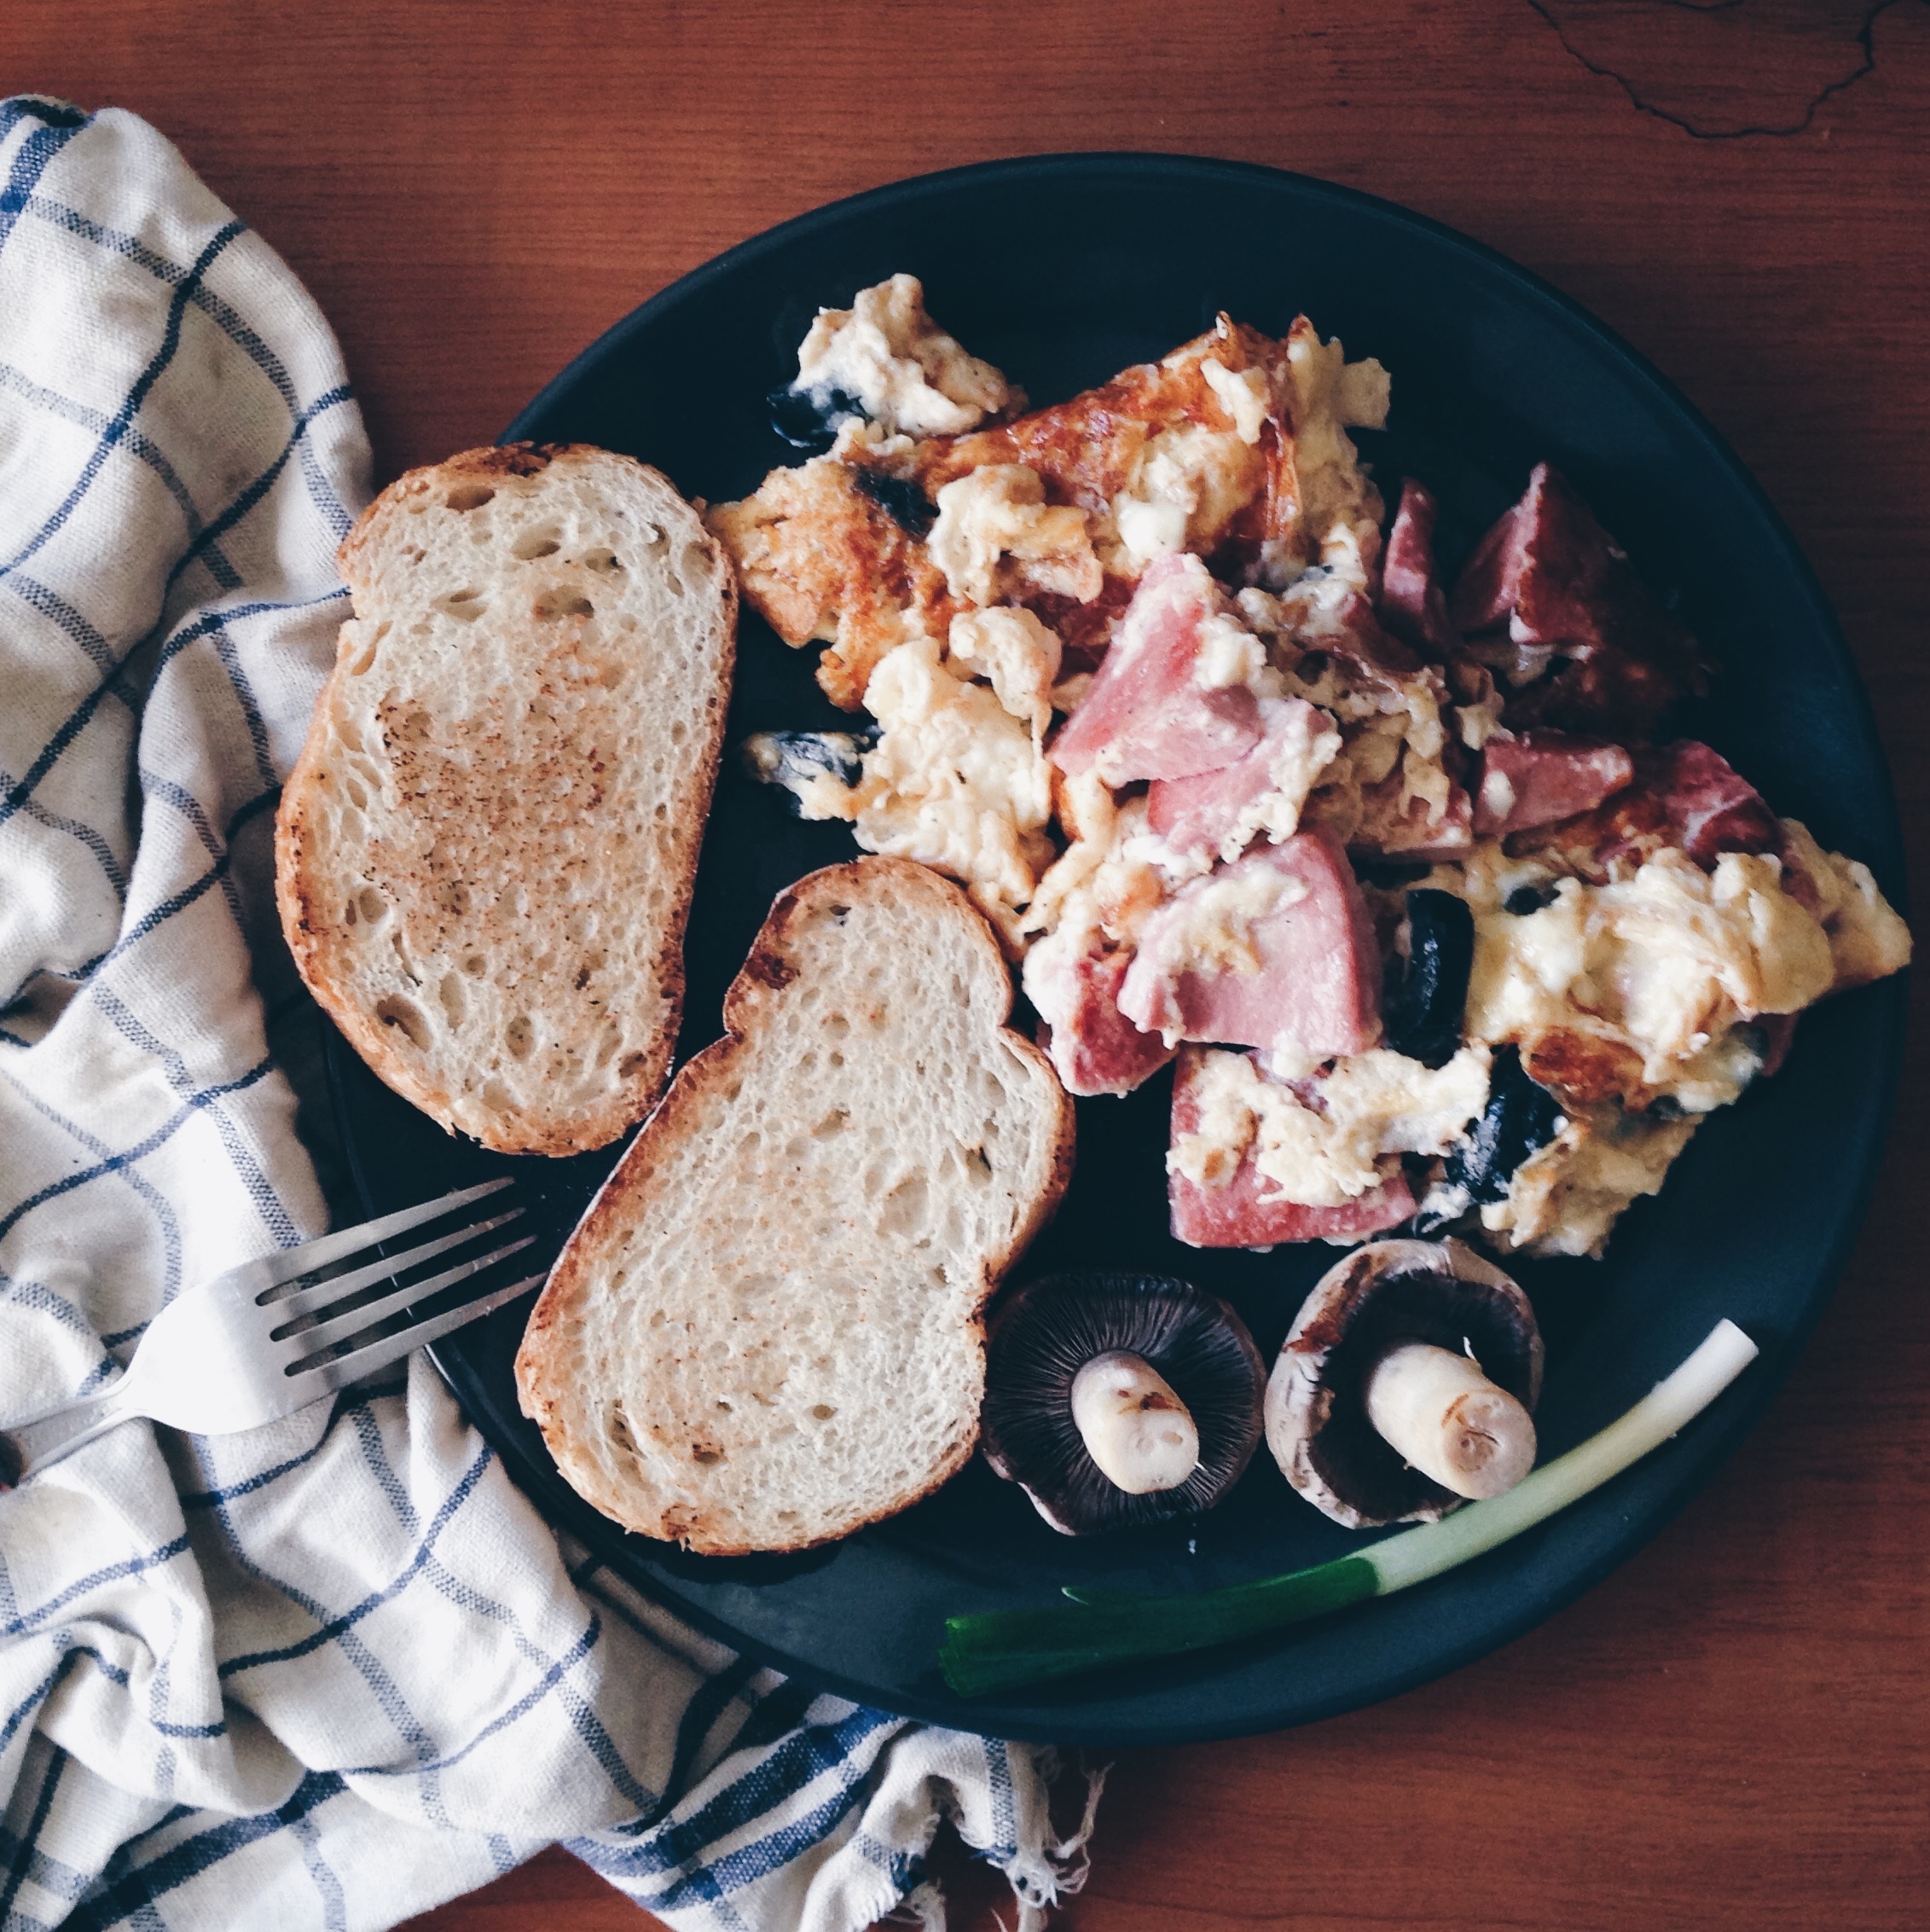
morning, dish, meal, food, produce, breakfast, meat, cuisine, bread, toast, eggs, snack food